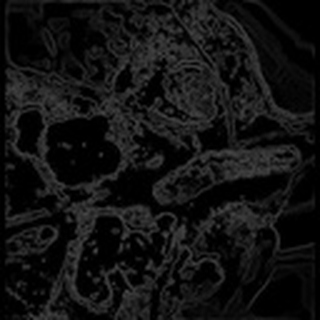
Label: cotton_army_worm